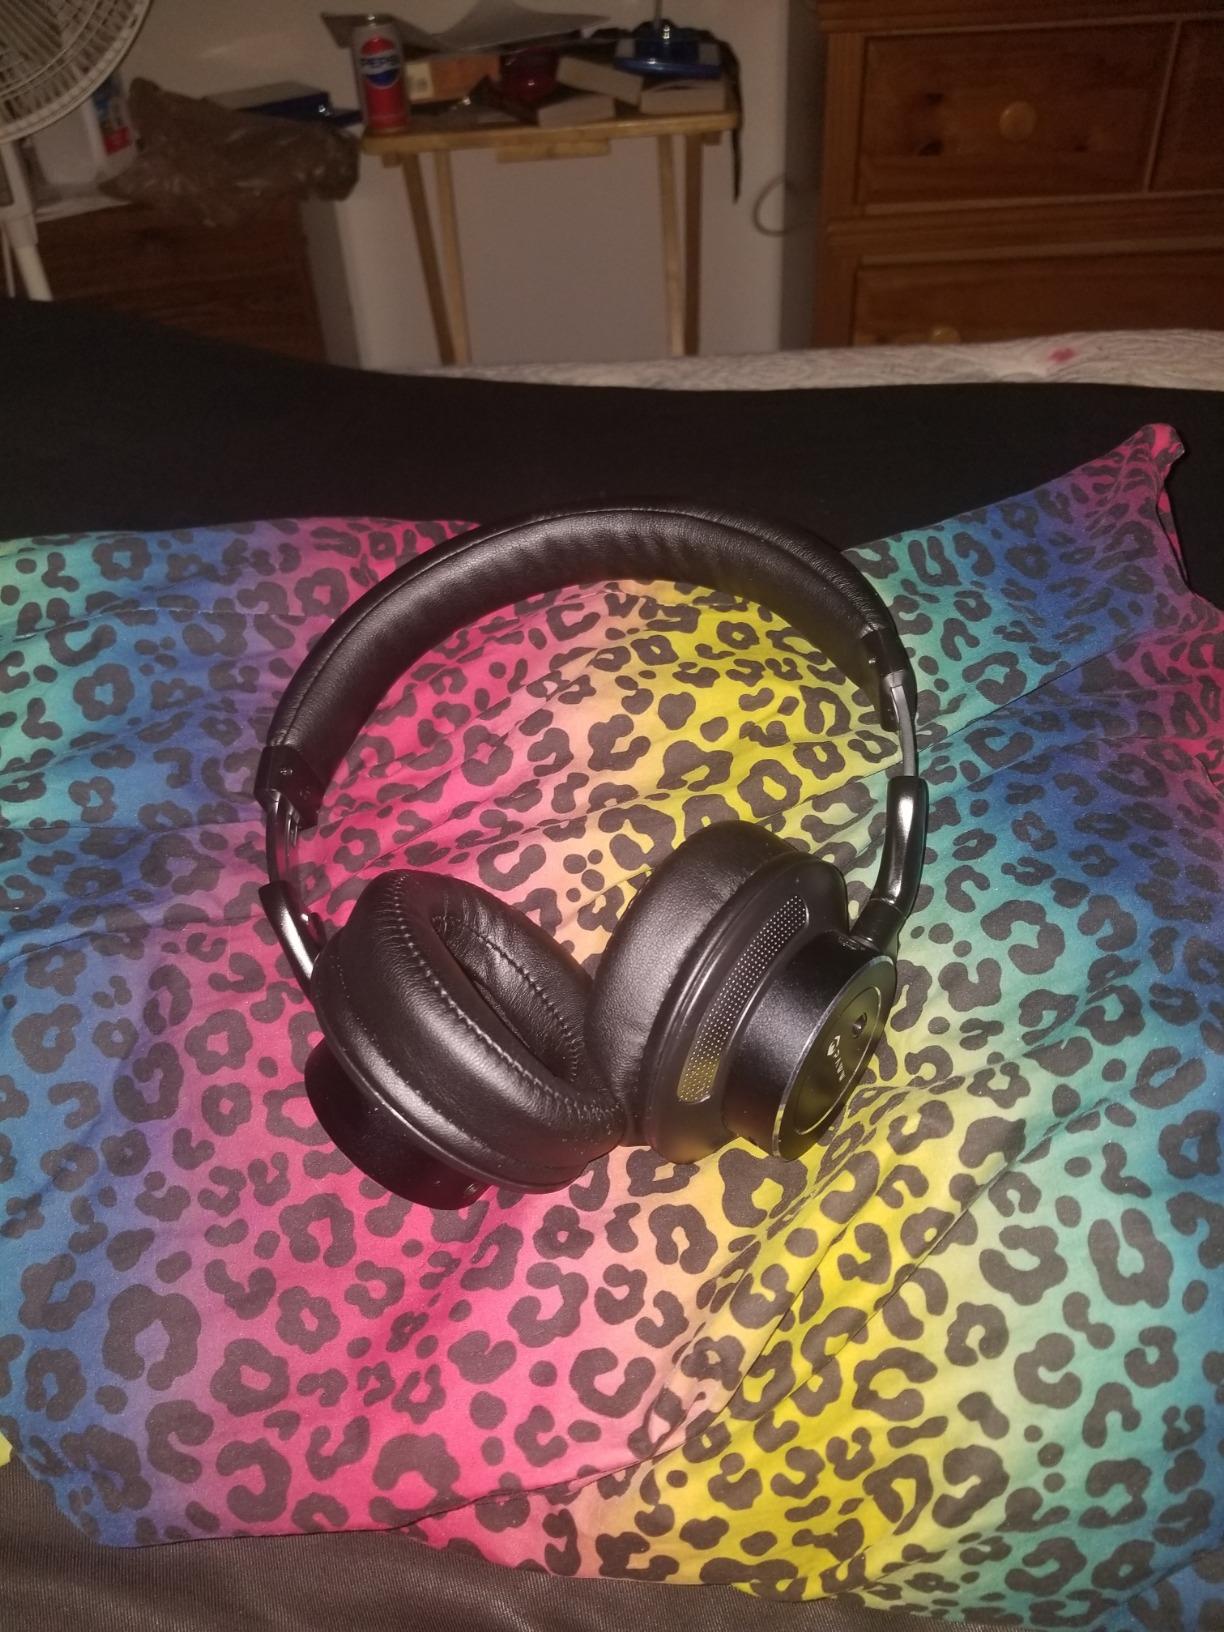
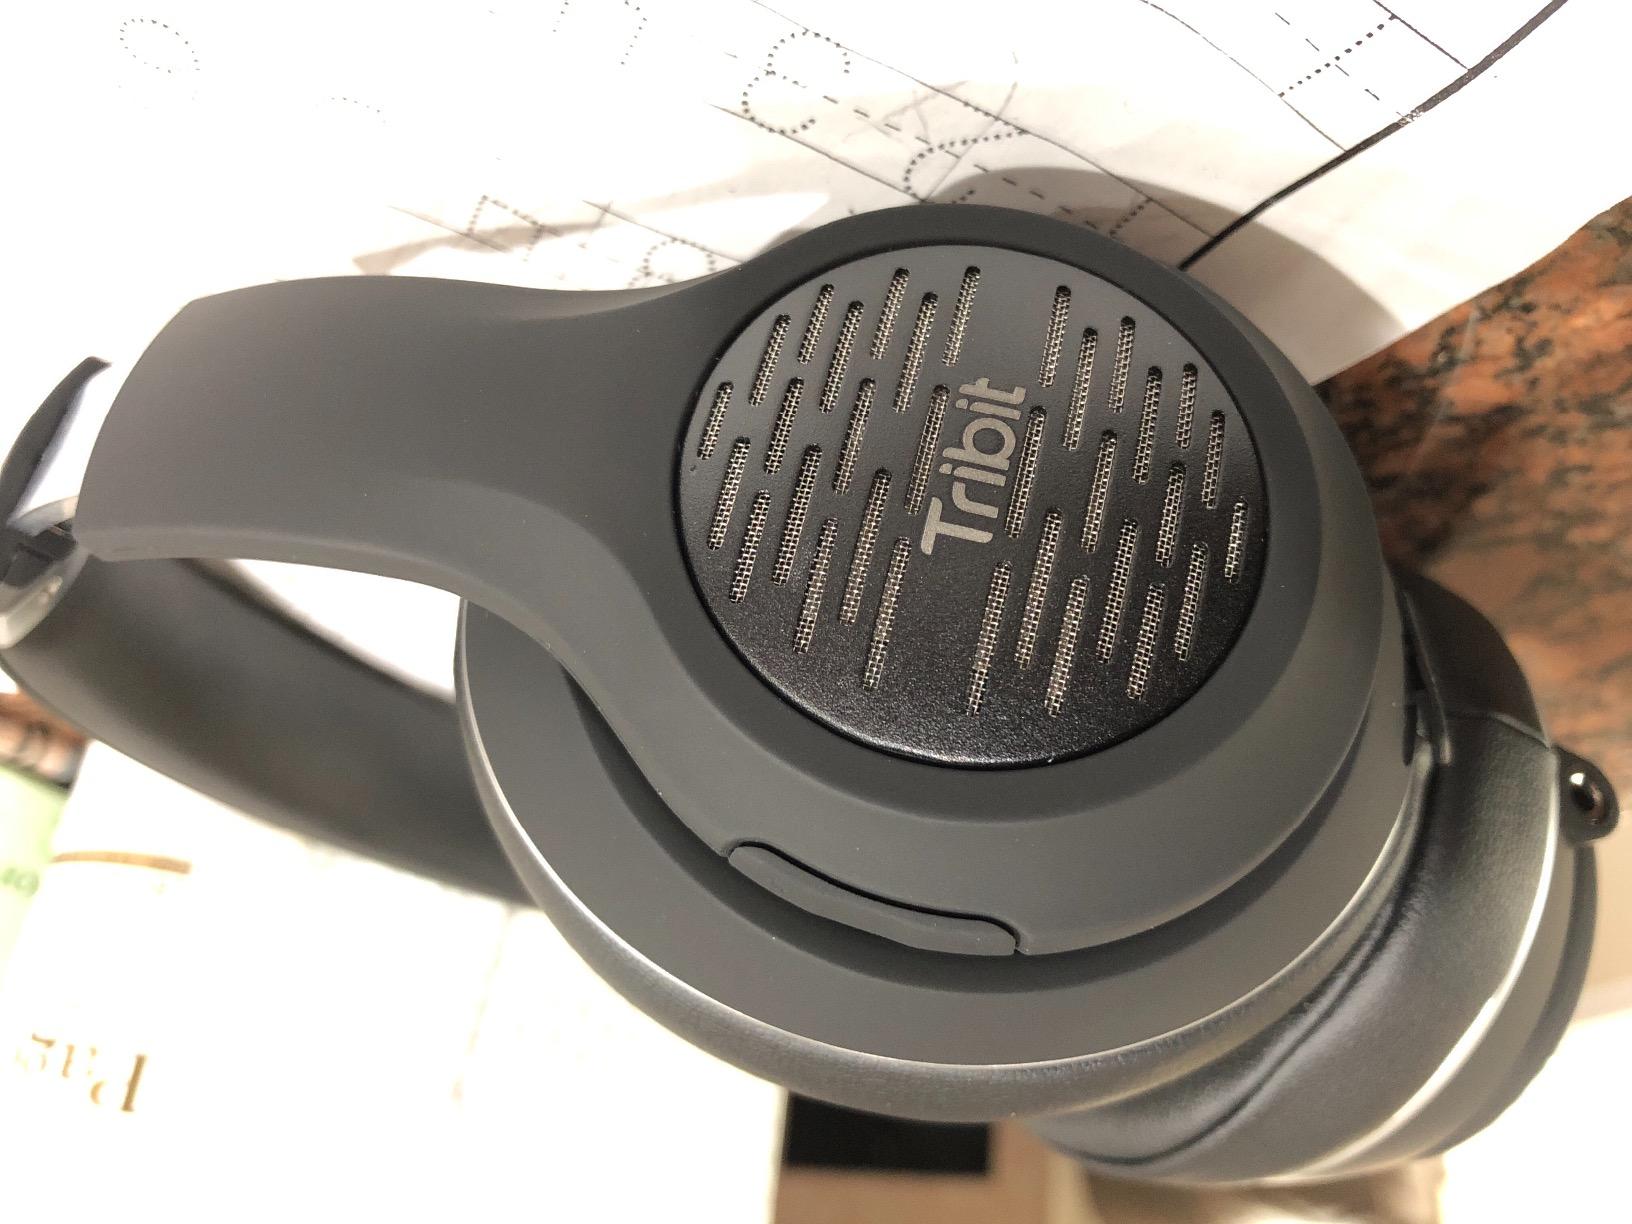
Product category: headphones
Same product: no